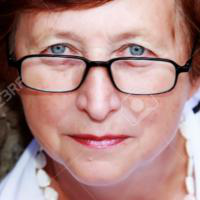
Age group: age 56-65